List of birds of Trinidad and Tobago

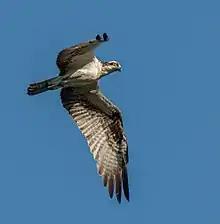
Osprey, Trinidad

The family Pandionidae contains only one species, the osprey. The osprey is a medium-large raptor which is a specialist fish-eater with a worldwide distribution.